Mount Lee

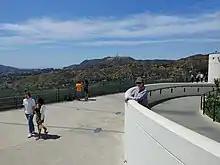
View from the balcony at Griffith Observatory on the Hollywood sign and Mount Lee at 2 p.m. on May 9, 2022

Four years later Lee began experimenting with television using call letters W6XAO. Studios were on the seventh floor of a building at Seventh and Bixel near his Cadillac dealership. A few years later, the transmitter was moved atop what is now called Mount Lee. An early reference to this name is in a June 1939 article in a magazine published by the California Chamber of Commerce: "Lee has bought a 20-acre site on a mountain top at the eastern boundary of Griffith Park, widening the transmission field of the Don Lee equipment to take in new thousands of homes in the Hollywood hills and the San Fernando Valley. The site is one and a half times higher than the top floor of the Empire State Building in New York. Mount Lee is thus the highest television location in the world. The transmitter is being rebuilt for installation on the mountain."